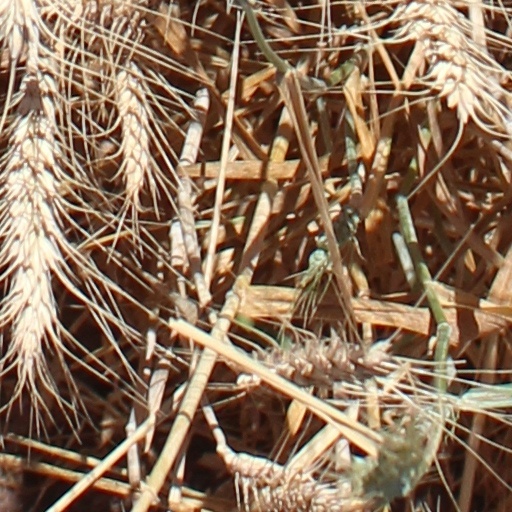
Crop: wheat